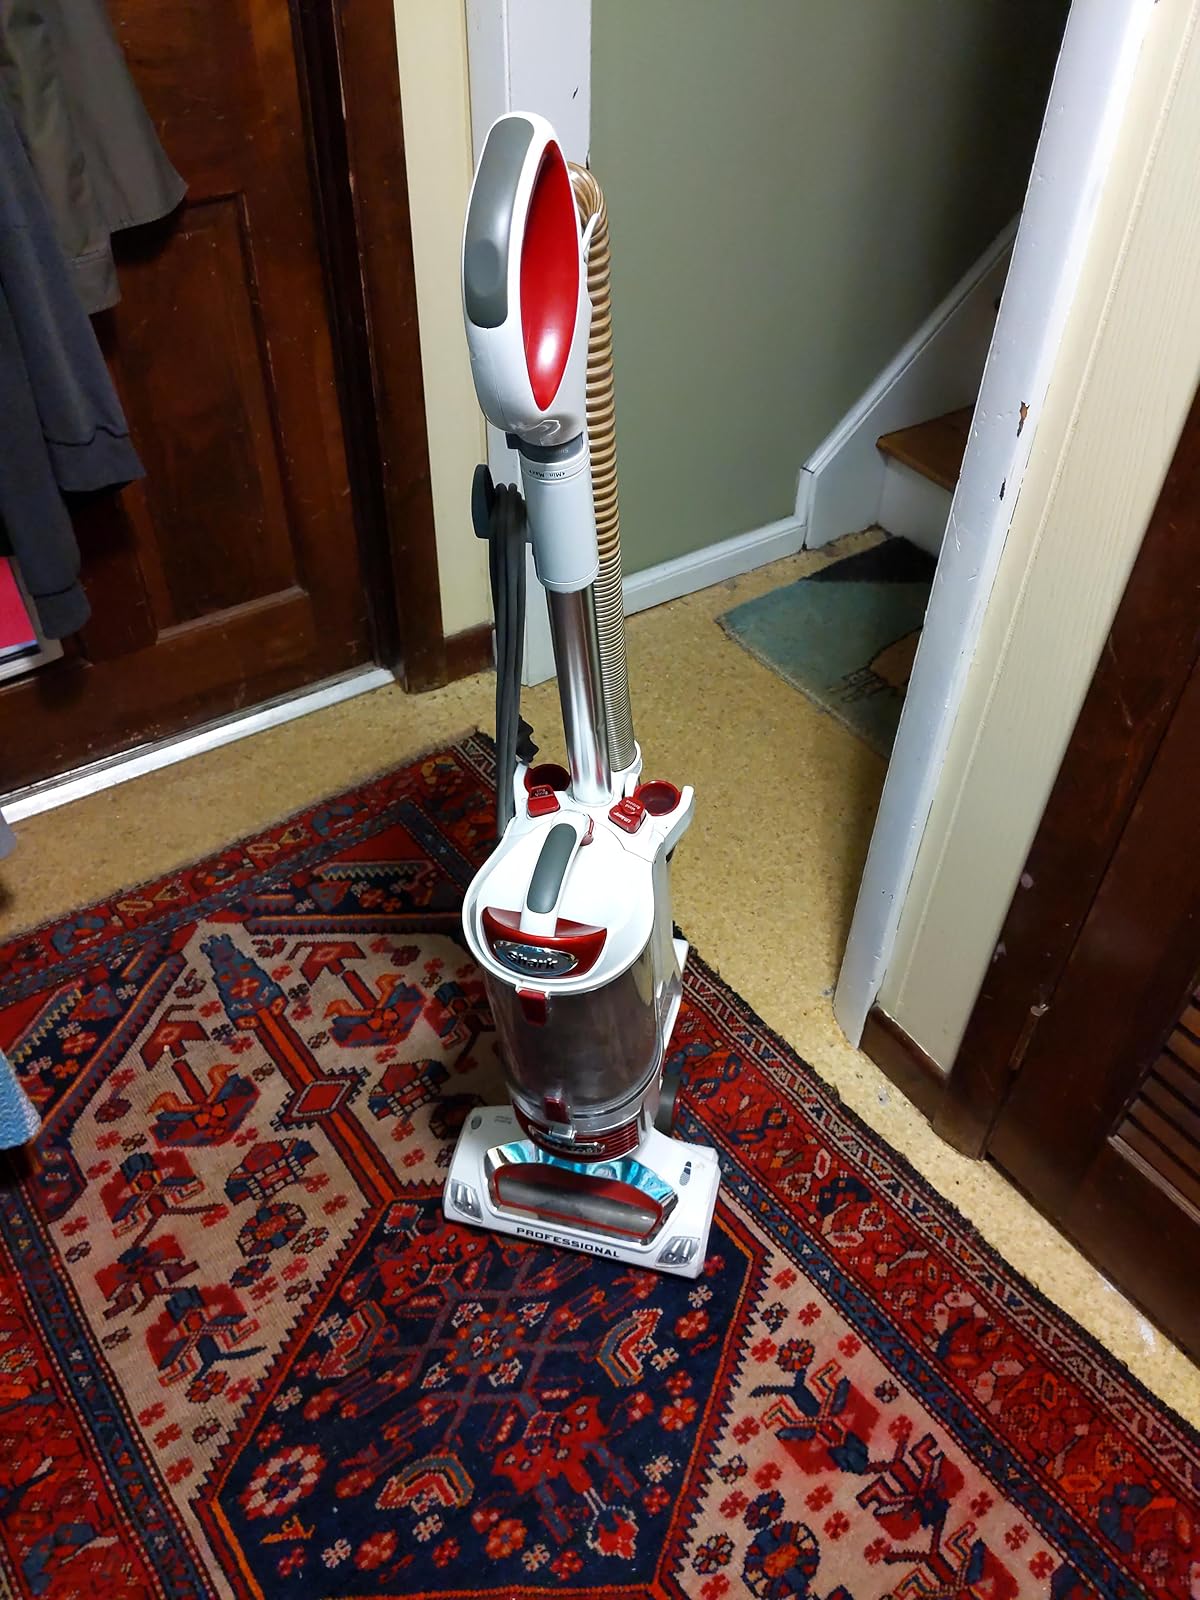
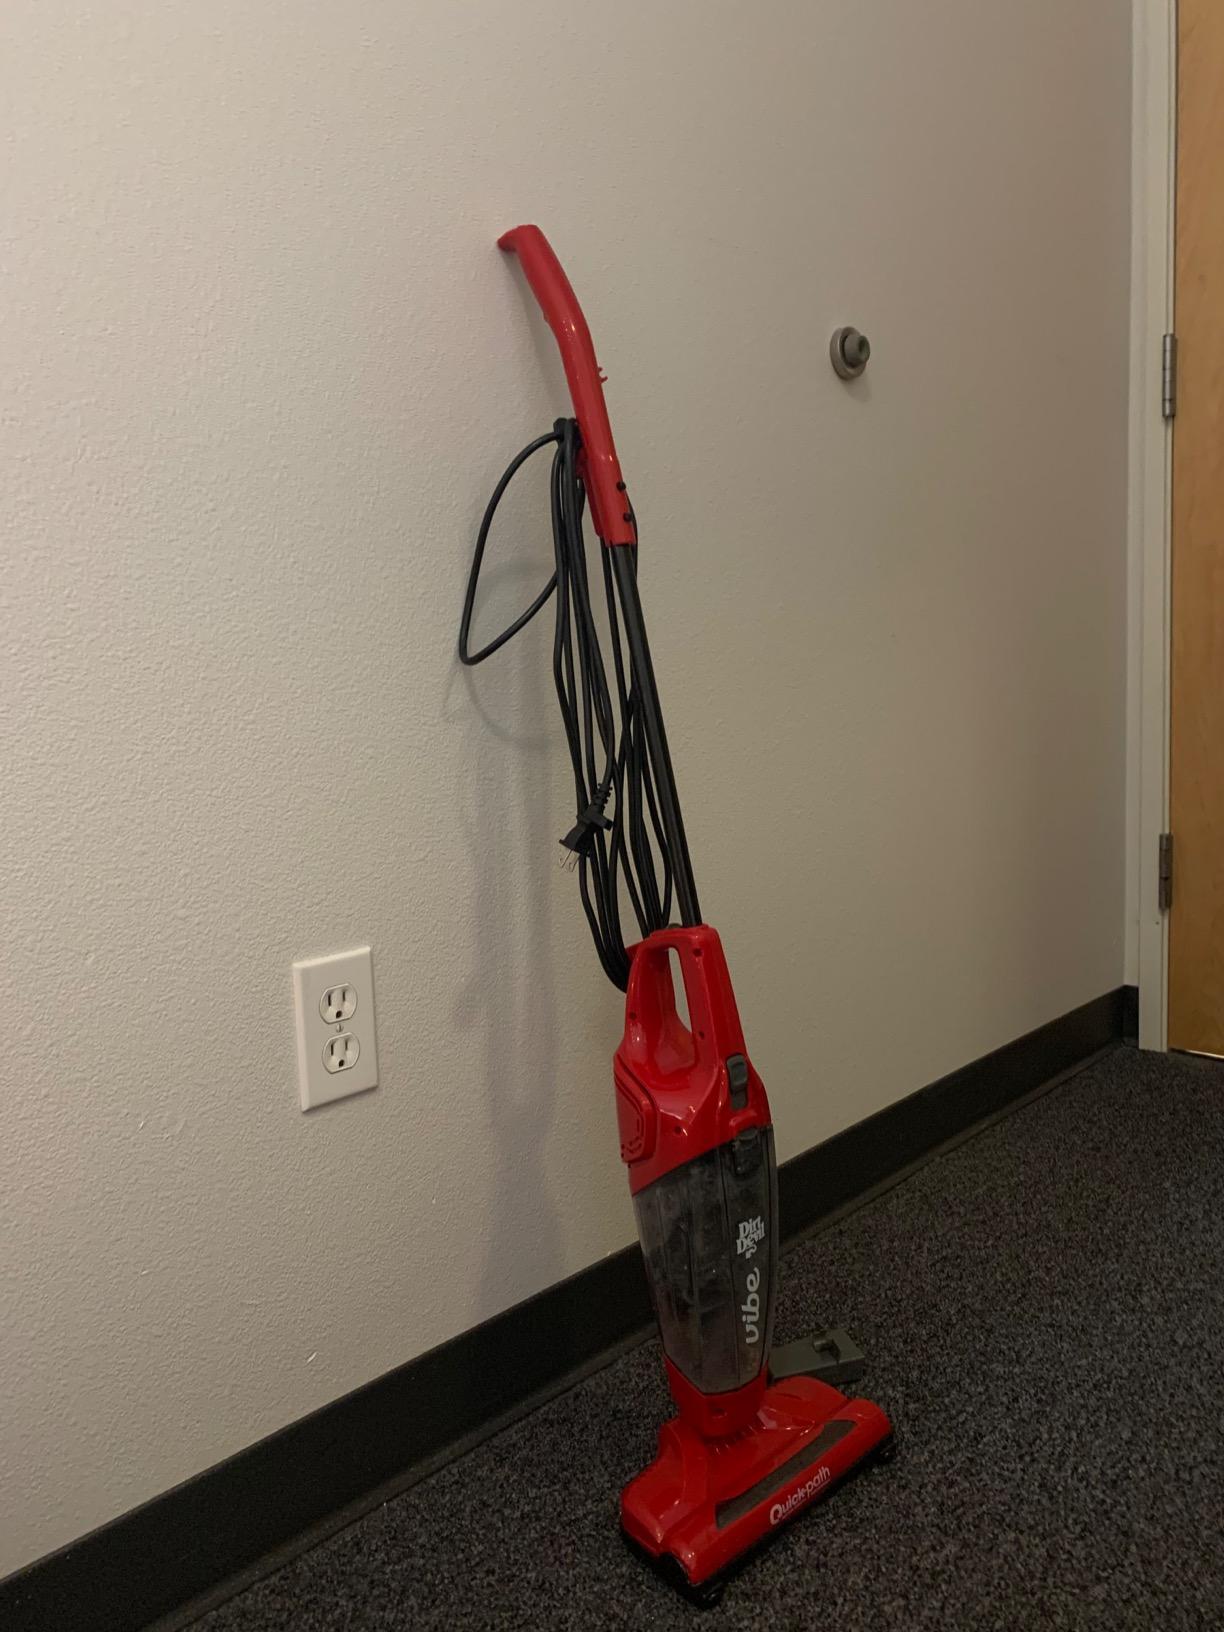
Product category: items_vacuum
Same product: no